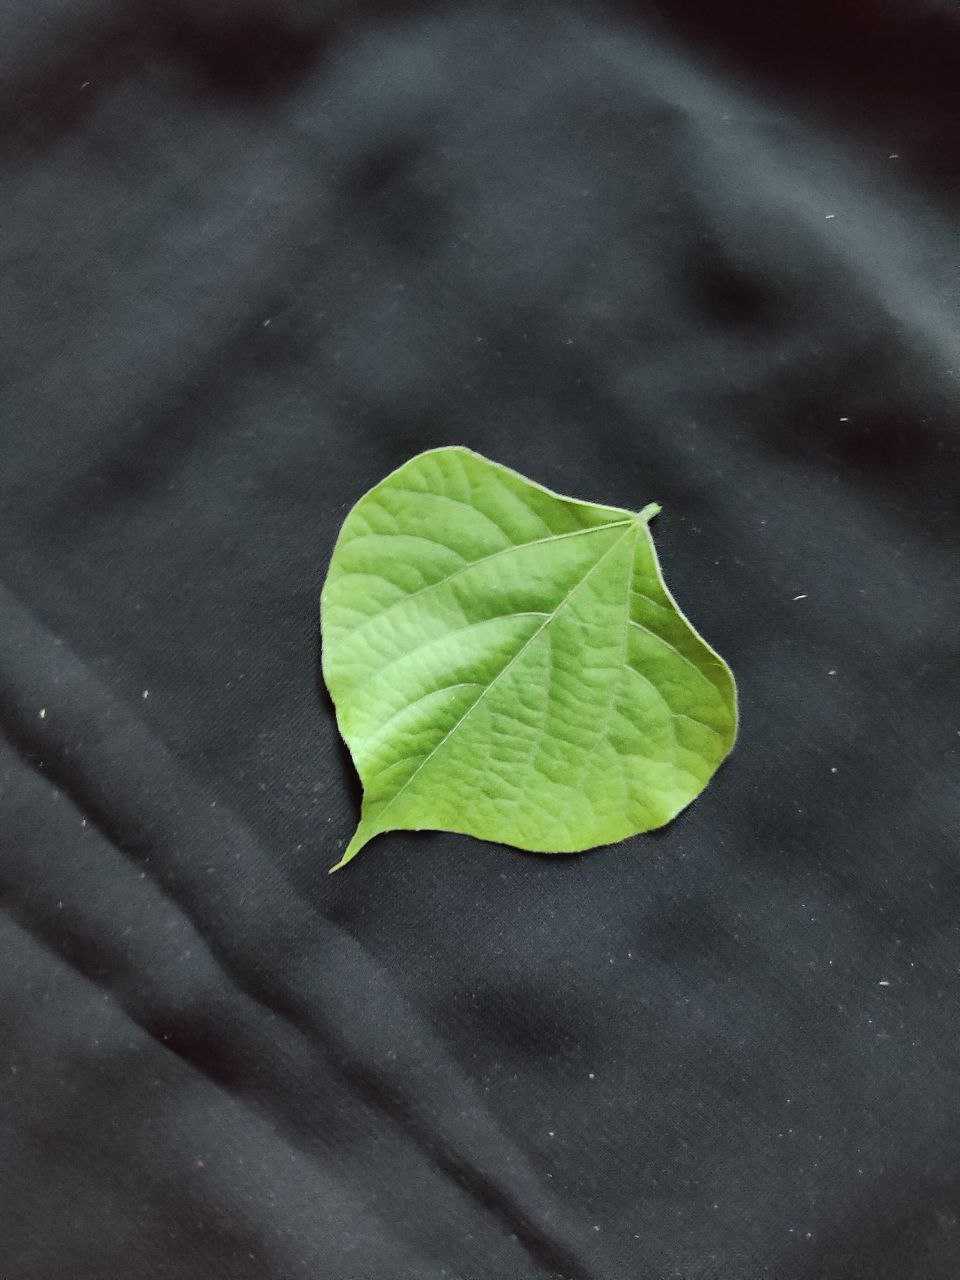
Crop: bean
Leaf condition: Fresh Leaf